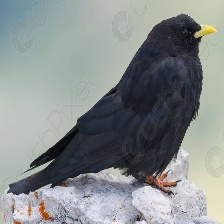
Species: ALPINE CHOUGH
Scientific name: PYRRHOCORAX GRACULUS